Nissan GT-R in motorsport

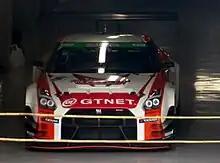

The GT-R Nismo GT3 is the most successful Group GT3 car in the Super Taikyu Series (also known as the "Super Endurance Series"), it has won 6 out of 11 full-season championships. It made its series debut in the second round of the 2012 season at Motegi, with team Threebond Nissan Technical College, qualifying 3rd on the grid, but returned to the pits after completing 5 laps in the race, as it was revealed that the race was a testing session to gather data for future competitive outings. The car scored its dominant first race win in the fourth round at Okayama, driven by Fuji, Gamisan and Chiyo, it crossed the finish line by over 21 seconds ahead of the 2nd-placed BMW Z4 GT3. 3 podium finishes were followed, including a double in the fifth round at Suzuka, and another in the final round at Autopolis. Starting from the back of the grid due to technical issues, it ultimately was able to finish on the podium. Although it was not a full season, the car was able to win a race and score 5 podium finishes.